WSVN

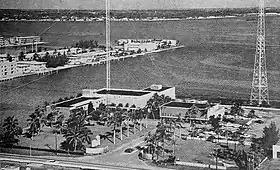
Aerial photograph of two buildings on a man-made island. The larger building on the left has signage saying "WCKT 7 NBC" and WCKT Television" on the sides, while the adjacent building has signage reading "WCKR RADIO". Parking lots are visible in front of the two buildings with trees lining the shared entrance and the street in the foreground. In front of the building on the left and behind the building on the right are two radio towers; the tower on the left is a guyed tower with supporting wires on all sides, while the tower on the right is wider and self-supporting.

The FCC's broadcast bureau challenged Cunningham's recommendation of Biscayne due to Cox and Knight's ownership of the city's two daily newspapers, stating it undermined the commission's policy of encouraging diversity in mass media ownership and risked creating a competitive imbalance in the Miami market. The Dade County Central Labor Union (CLU), the American Federation of Labor (AFL), and American Civil Liberties Union (ACLU) all filed protests with the FCC, with the CLU's protest citing both newspapers holding anti-labor policies, but these were dismissed. The FCC formally awarded the license to Biscayne on January 20, 1956, by a 5–2 vote among the commissioners. Losing applicants East Coast Television, South Florida Television, and Sunbeam filed appeals with the United States Court of Appeals in Washington and were joined by a separate joint appeal filed by Storer Broadcasting, owner of Fort Lauderdale–licensed WGBS-TV (channel 23), and Gerico Investment, owners of ABC affiliate WITV (channel 17). The Storer-Gerico appeal was filed to prevent WCKT's sign-on until the FCC agreed to a policy of allowing only VHF or UHF stations to be built in a given market but was dismissed. Biscayne revealed the WCKT call sign for their channel 7 license on March 10, 1956, standing for the Cox-Knight-Trammell partnership.